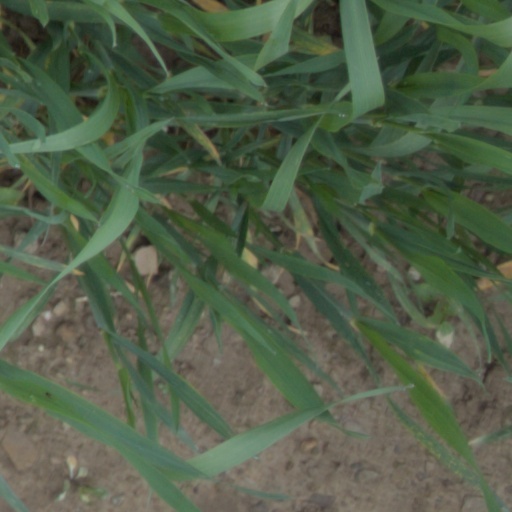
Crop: wheat